Rock Band

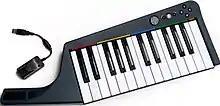
Rock Band 3 wireless keyboard for Playstation 3.

A keyboard instrument was introduced with "Rock Band 3". Using a special adapter, players can use any MIDI-compatible electronic keyboard to play such parts with the game. A special MIDI-compatible 25-key keyboard was manufactured by Mad Catz and was bundled with sales of the new game. This unit is shaped like a keytar and is possible to play both sitting down or standing up. The unit's neck contains the Overdrive activation button, and a touchstrip that acts as an effects bar to alter the tone of the instrument. The keyboard unit is not necessary to play non-Pro keyboard parts in "Rock Band 3" as any compatible guitar controller can also be used; similarly, the keyboard can be used to play any non-Pro guitar or bass parts. However, a keyboard unit is required for the Pro versions of keyboard parts, and can only be played by a keyboard.